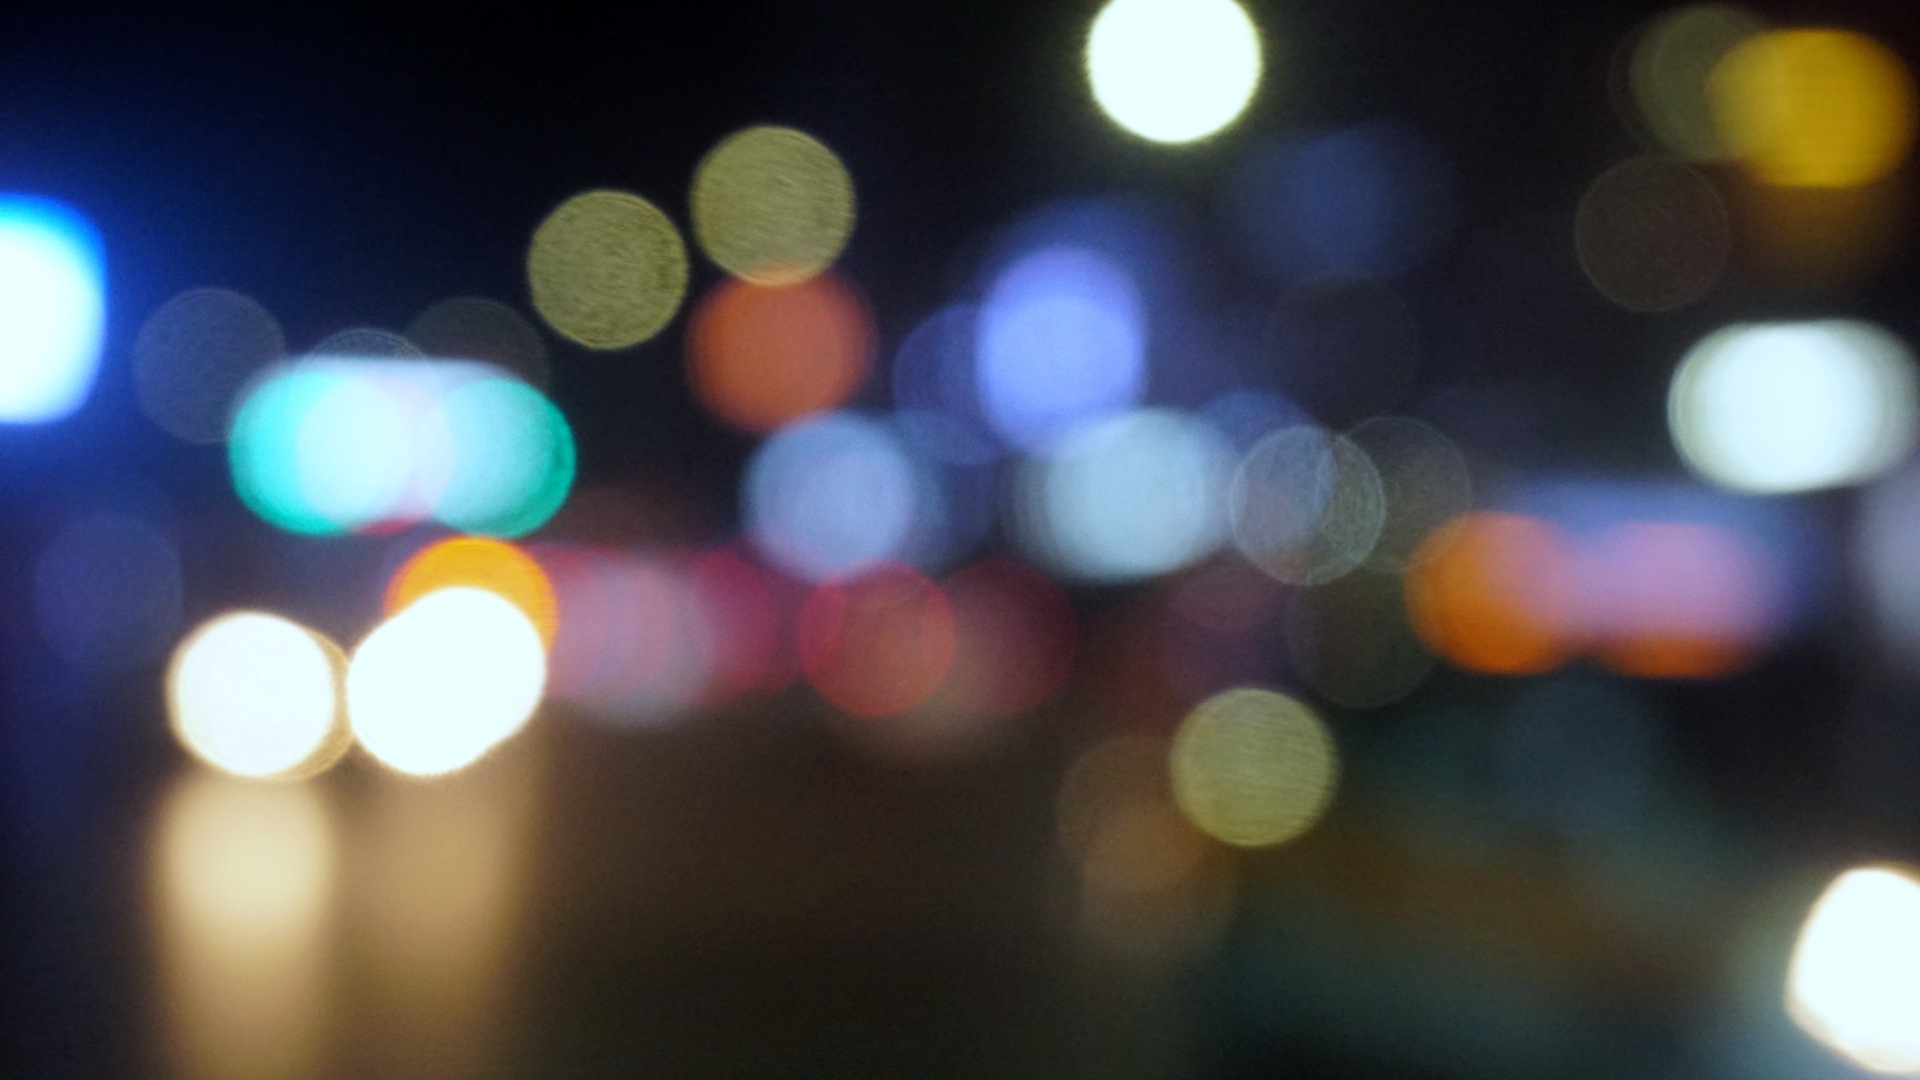
light, bokeh, night, sunlight, reflection, color, darkness, blue, yellow, lighting, circle, cool colors, shape, spot, macro photography